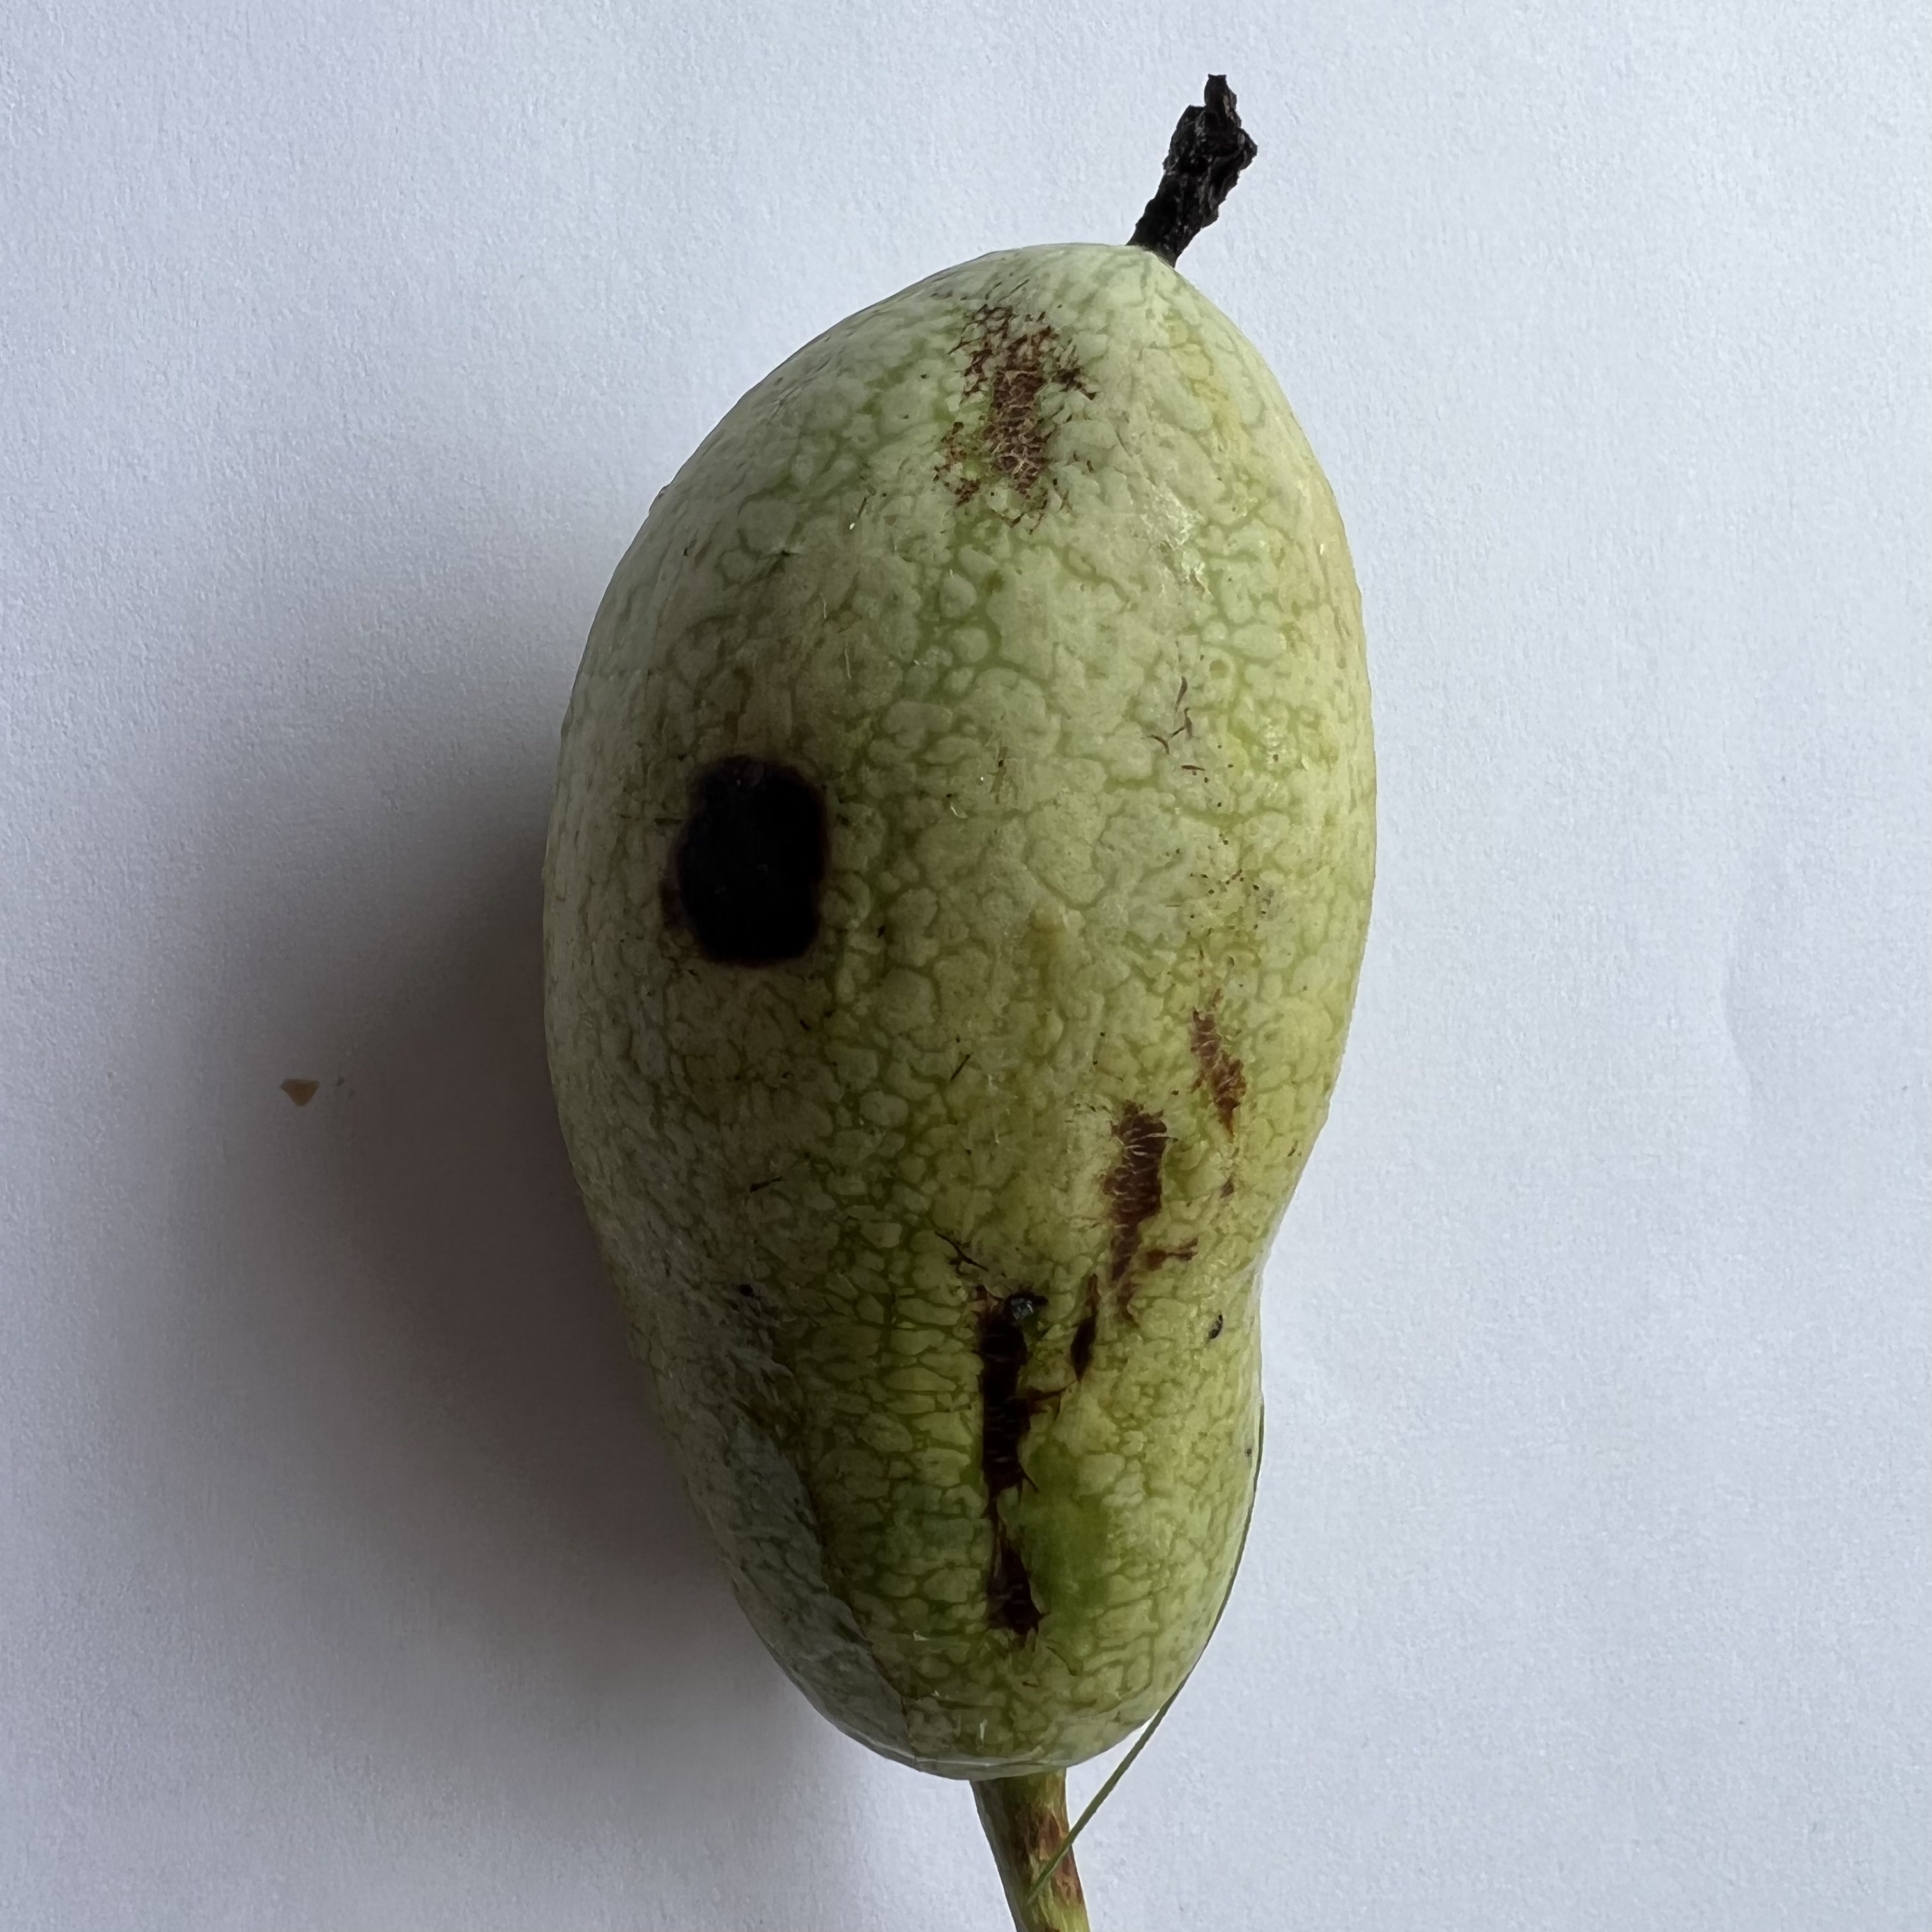
Label: Anthracnose